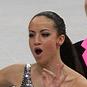
Age: 18